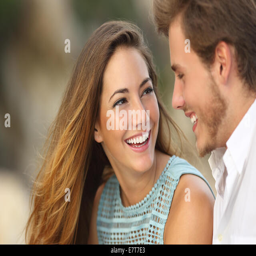
funny couple laughing with a white perfect smile and looking each other outdoors with unfocused background